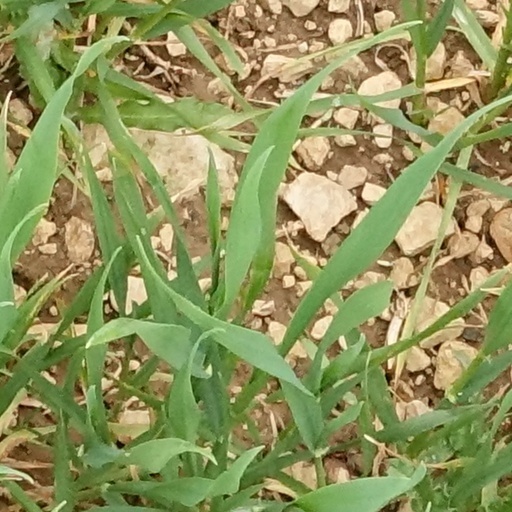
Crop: wheat